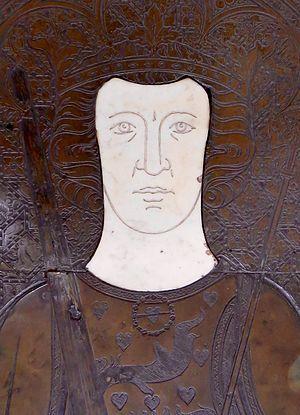
Éric VI Menved, roi du Danemark de 1286 à 1319